Energizer Bunny

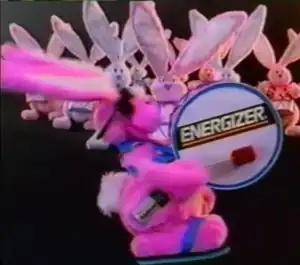
The Energizer Bunny's appearance in his 1987 commercial debut

The Energizer Bunny was first created as a parody of the Duracell Bunny, which first appeared in television advertising in 1973, in its "Drumming Bunny" commercial. Duracell had purportedly trademarked the drumming bunny character, but whether they had or not, said trademark had lapsed by 1988, providing Energizer an opening to create their own trademark.